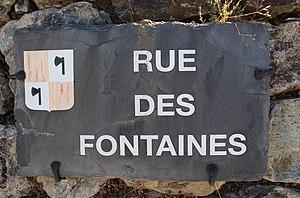
Lançon est une commune française située dans le département des Hautes-Pyrénées, en région Occitanie.